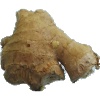
Label: ginger_root